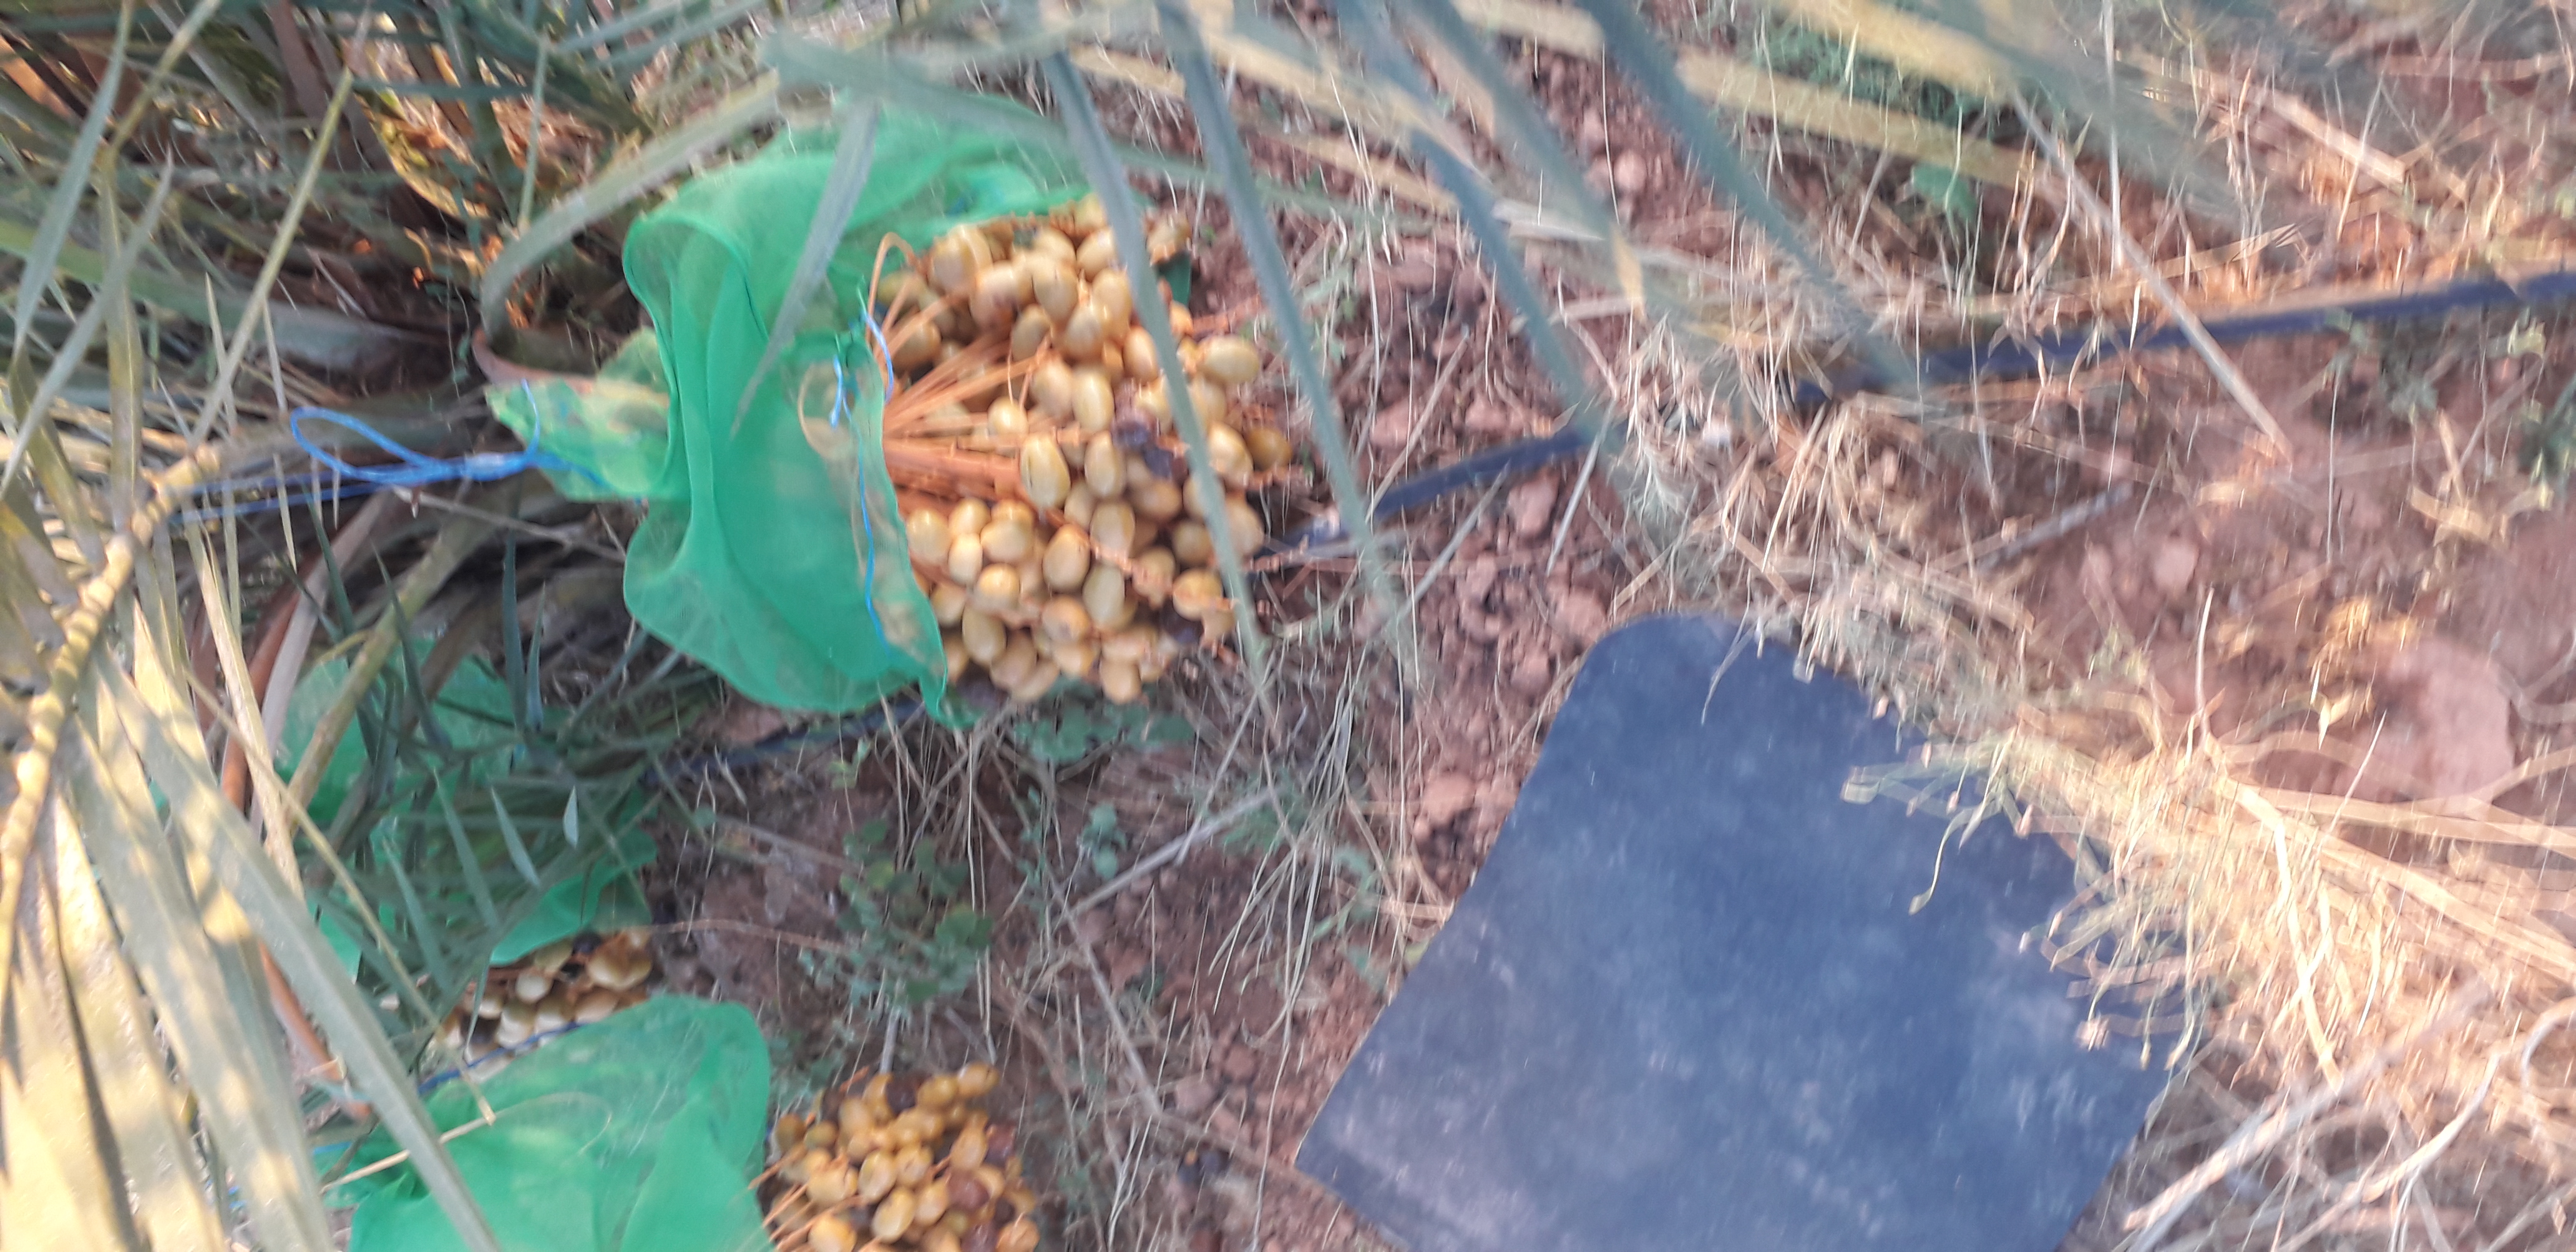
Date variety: Boufagous